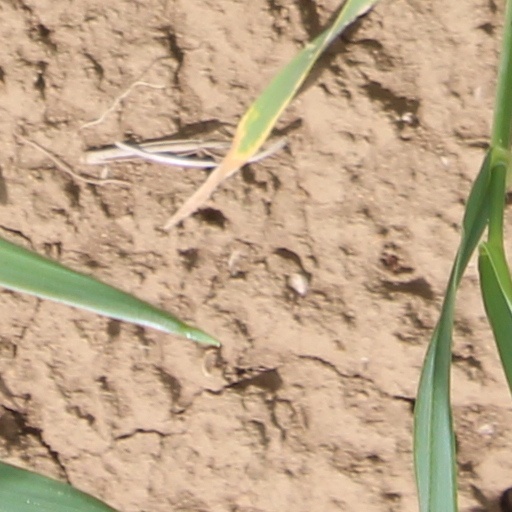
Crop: wheat